Mansfield

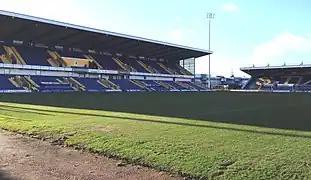
One Call Stadium, home of Mansfield Town FC

A new hotel is expected to be built on the former bus station as planned from 2020 at the cost of £12million. Planning permission has been granted but due to the rising costs of inflation the plans are being revised to be cost effective.